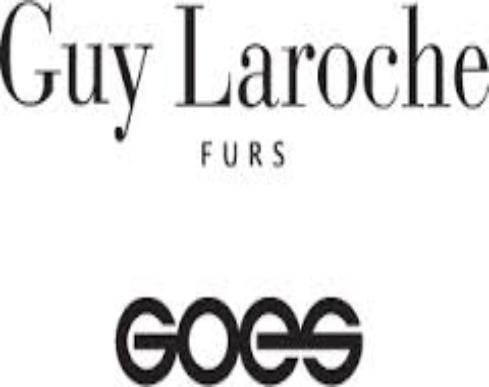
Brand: Guy Laroche
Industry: Clothes